Mark Hellinger Theatre

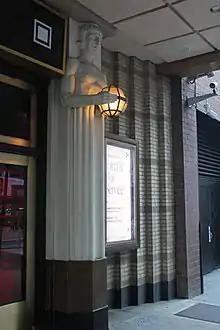
Signboard and brickwork to the east (right) of the entrance

Anthony Brady Farrell, a wealthy producer, agreed to purchase the Warner Theatre in June 1948 for about $1.5 million; the sale was finalized the next month. Farrell announced plans to rename the theater for Mark Hellinger, a Broadway journalist and critic who had died the year before, and he proposed renovating the theater for legitimate plays and musicals. The theater was dedicated under its new name on January 16, 1949, and Farrell's musical "All for Love" opened the next week on January 22, with Paul Hartman, Grace Hartman, and Bert Wheeler. "All for Love" lost money but ran 121 performances. This was followed by S. M. Chartock's three-week-long showcase of Gilbert and Sullivan productions in late 1949. Despite a string of early losses, as well as a weekly expenditure of $4,500 to $5,000 for the Hellinger's maintenance, Farrell was optimistic about the theater's potential to make money. Farrell's musical "Texas Li'l Darlin", featuring Kenny Delmar, opened at the end of 1949. "Texas Li'l Darlin" was the first hit in the Hellinger's history, running for 293 performances.